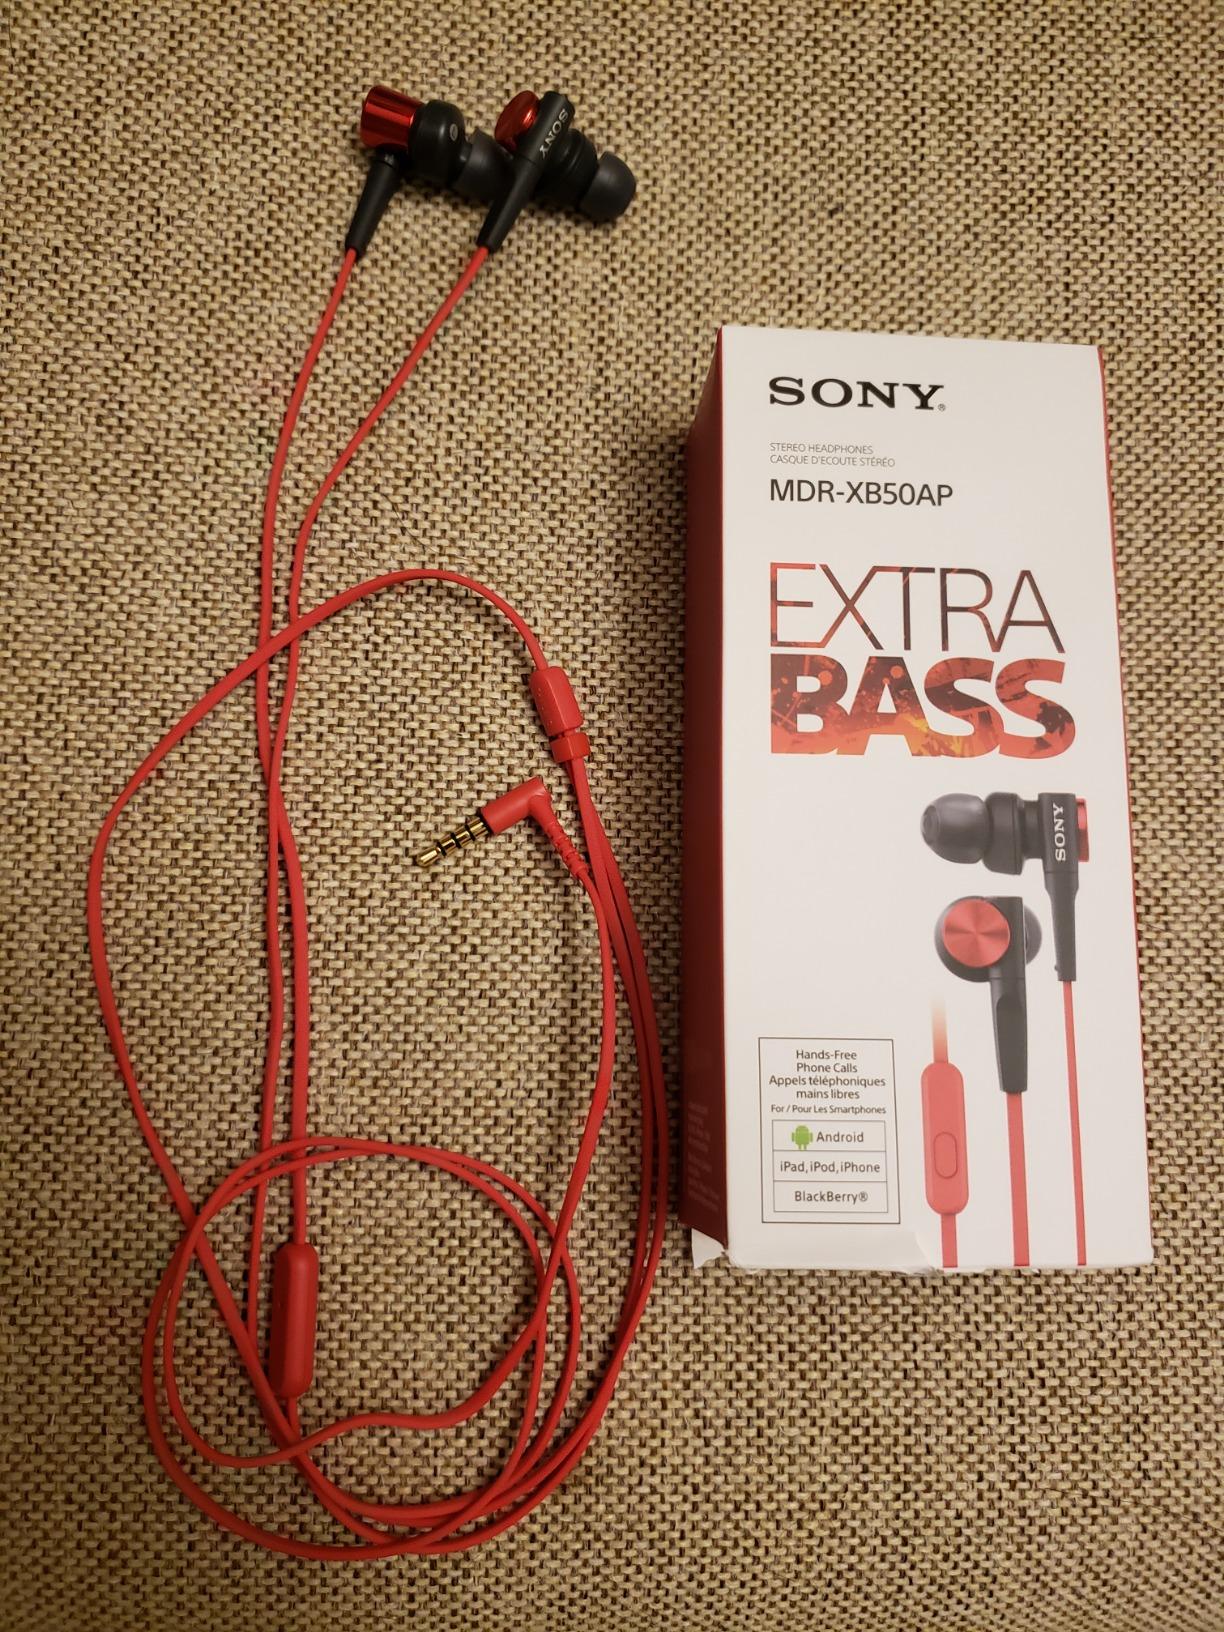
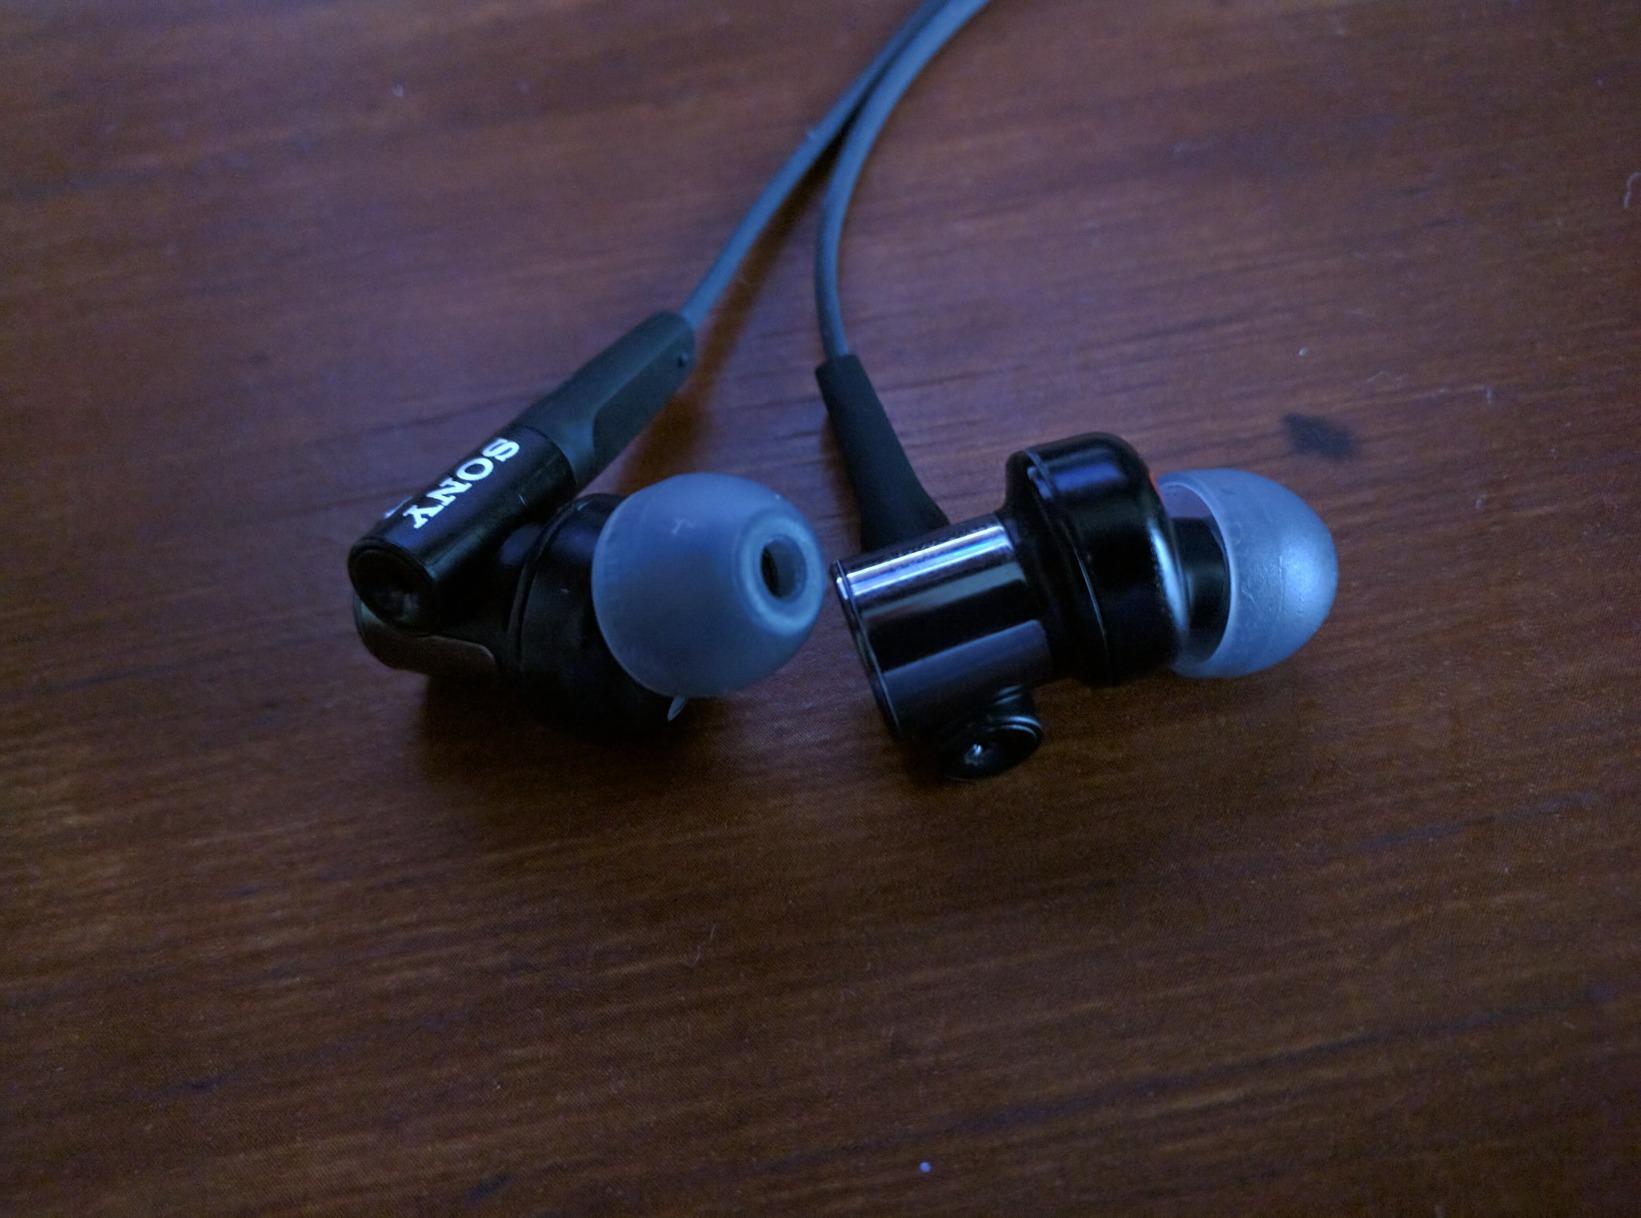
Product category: headphones
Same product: no